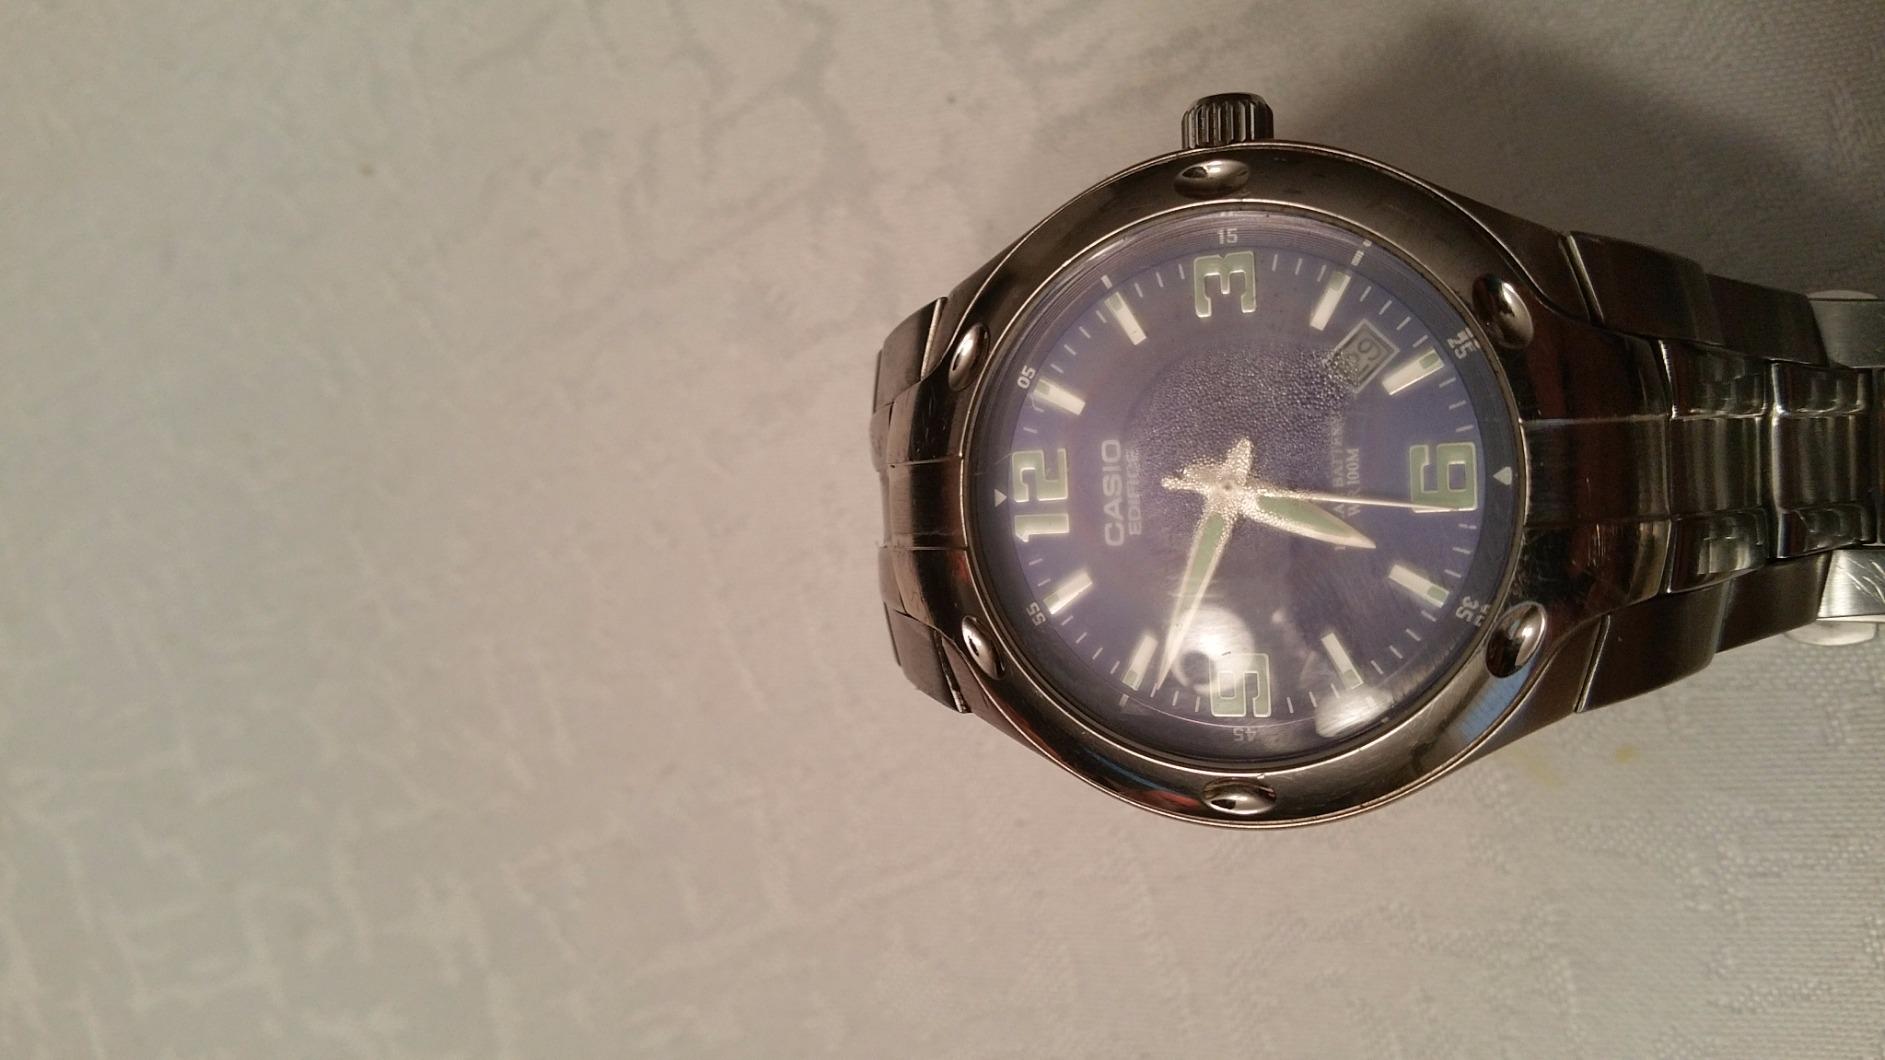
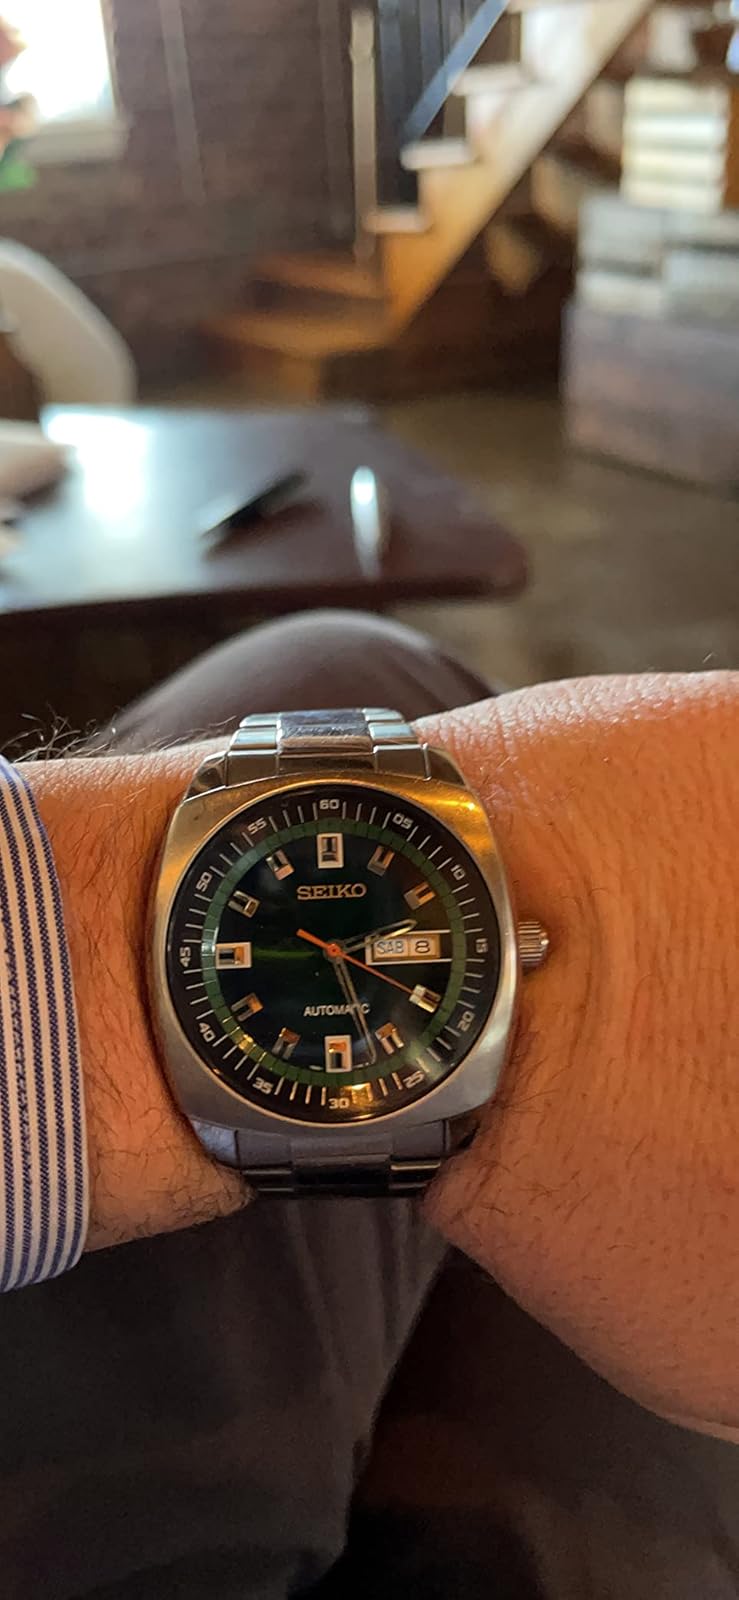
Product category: accessories_watch
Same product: no